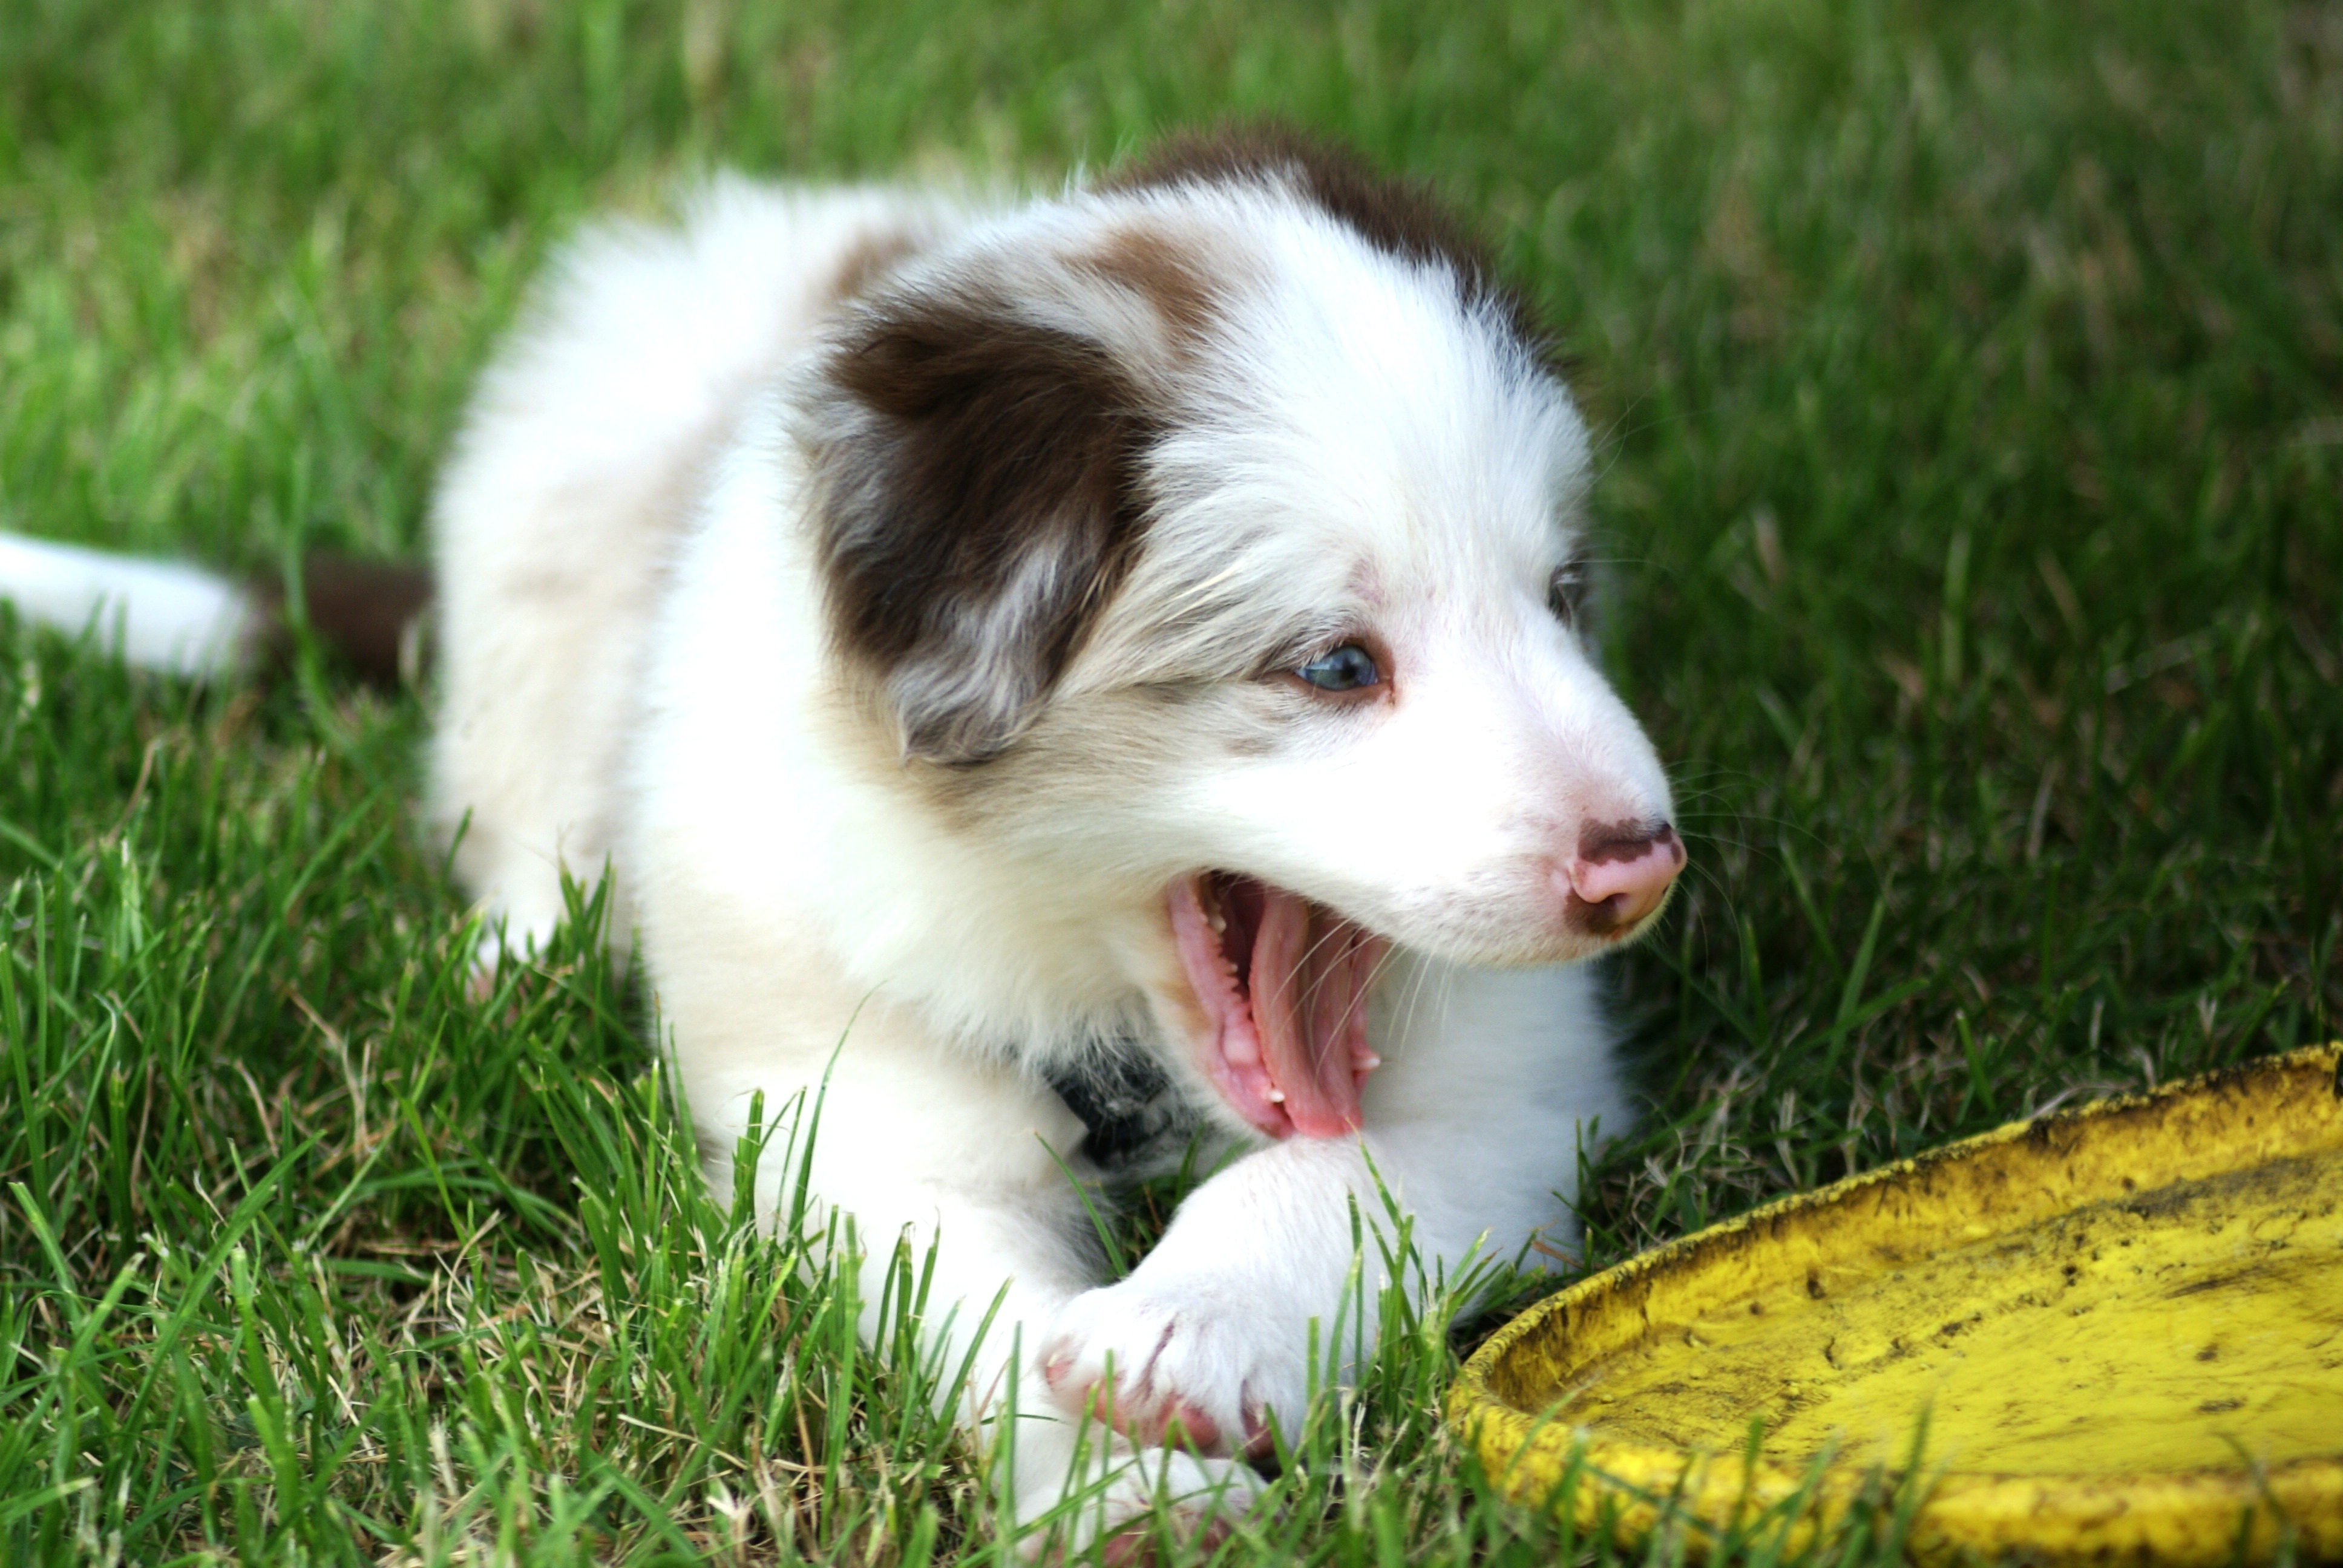
puppy, dog, collie, small, mammal, border collie, fun, vertebrate, border, dog breed, australian shepherd, shetland sheepdog, dog like mammal, carnivoran, miniature australian shepherd, rough collie, scotch collie, english shepherd